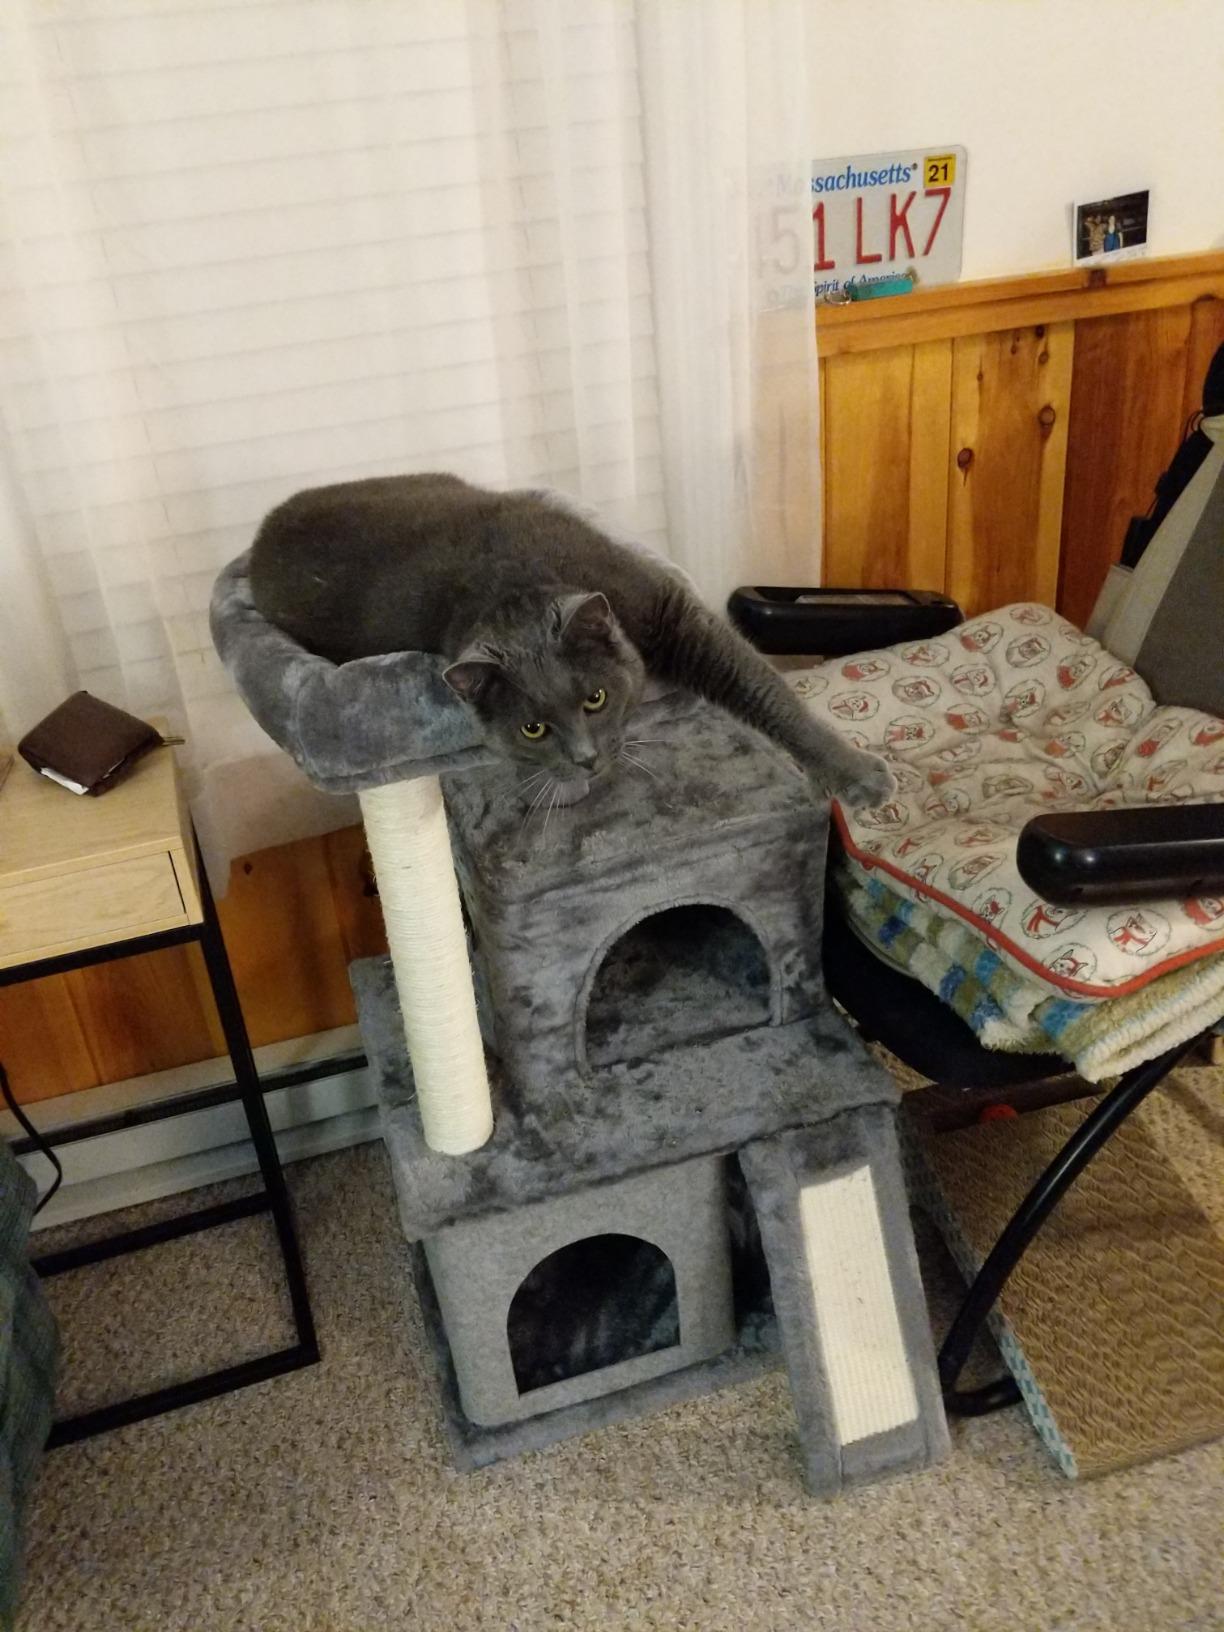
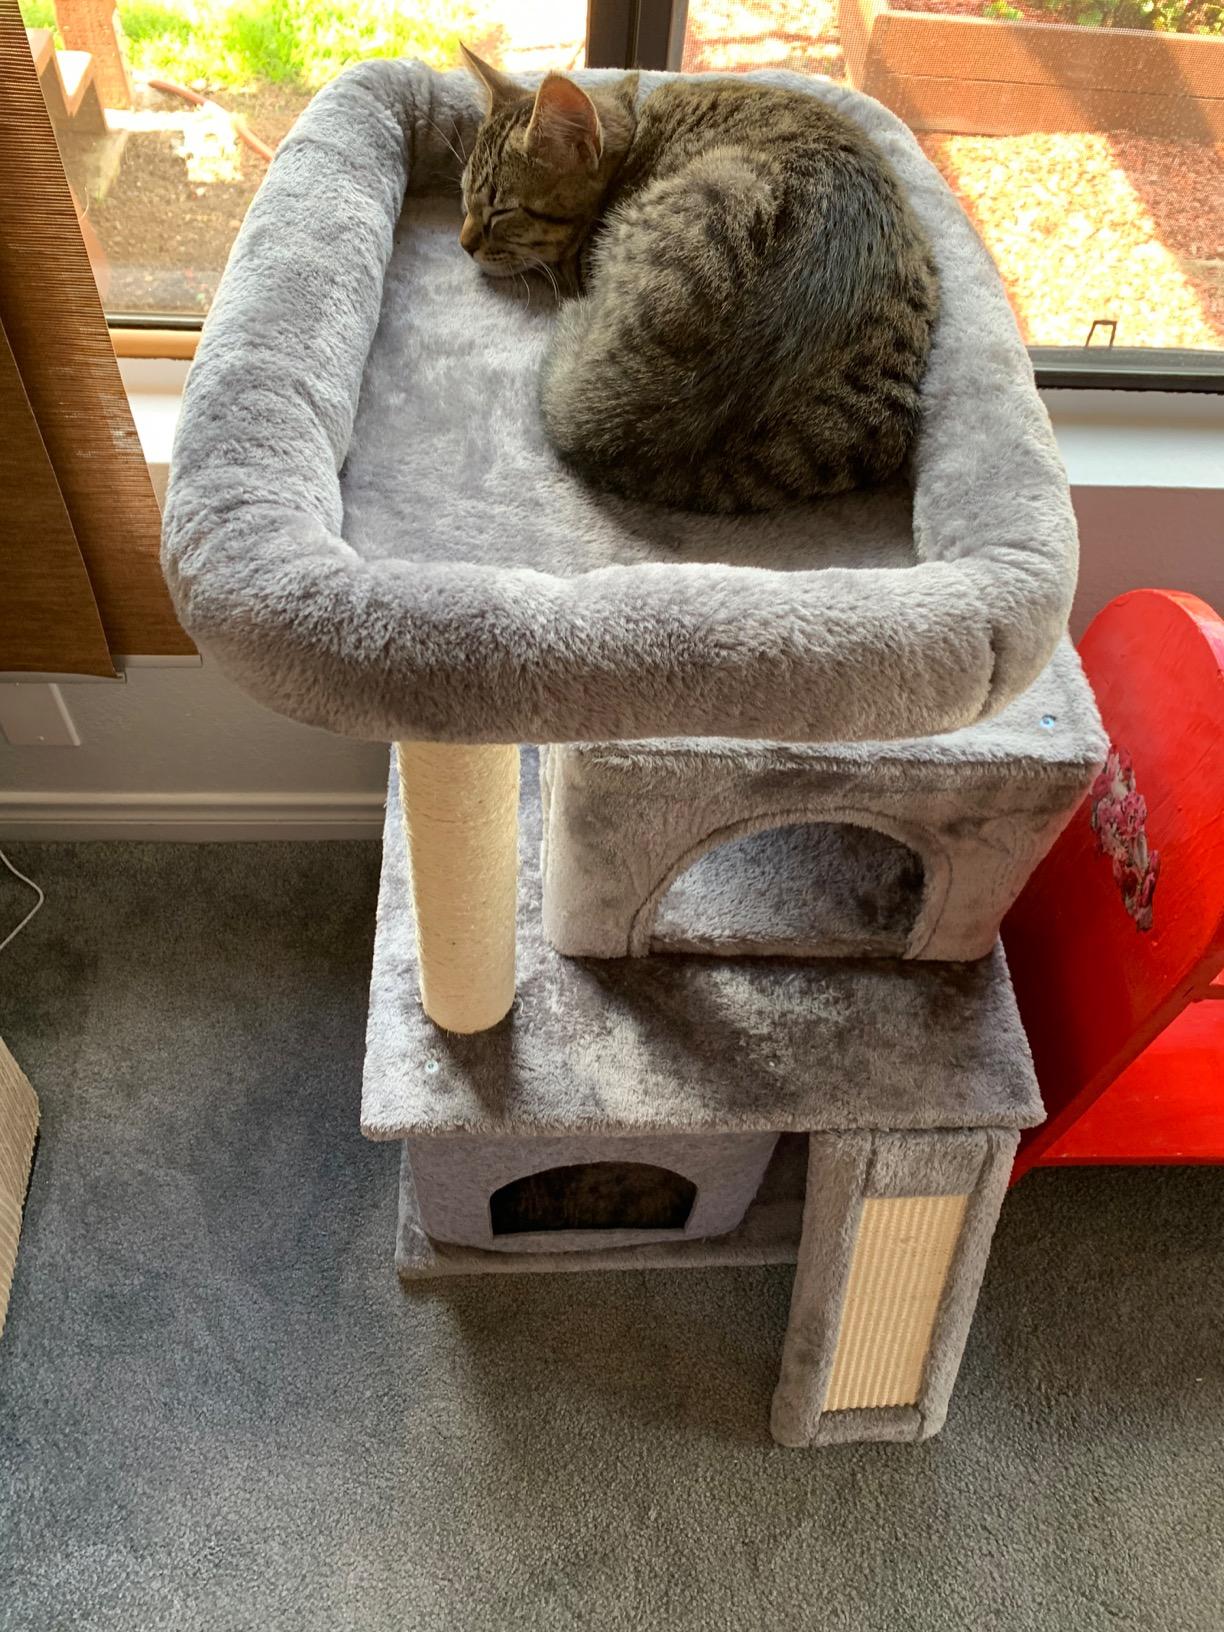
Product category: items_cat tree
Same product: yes